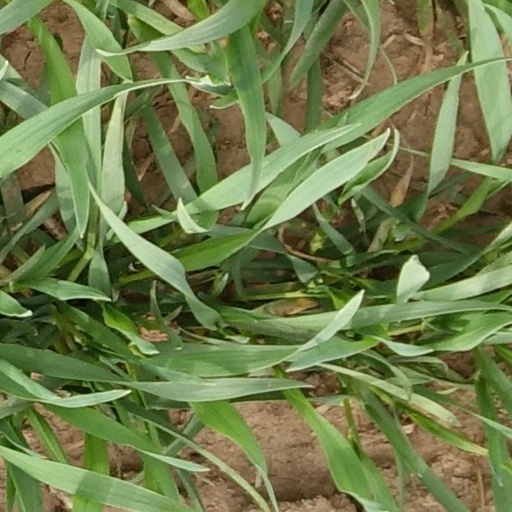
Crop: wheat